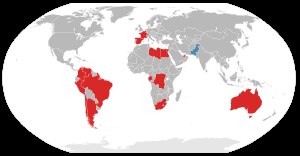
Dassault Mirage III / Brugere
     Nuværende brugere      Tidligere brugere
Mirage III er et fransk kampfly produceret af Dassault Aviation.